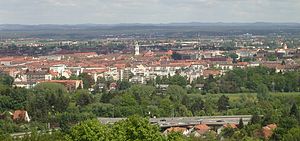
Fürth
Fürth er en kredsfri tysk by i delstaten Bayern. Byens østlige del er i nyere tid vokset sammen med Nürnberg, med hvilken byen danner tvillingebyen Nürnberg-Fürth. De respektive bycentre ligger 7 km fra hinanden.